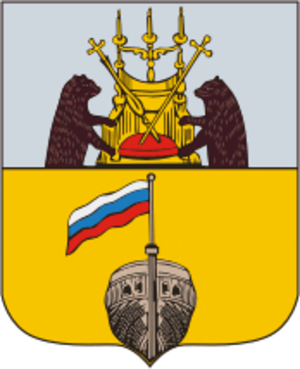
Vytegra est une ville de l'oblast de Vologda, en Russie, et le centre administratif du raïon de Vytegra. Elle compte 10 232 habitants en 2017.